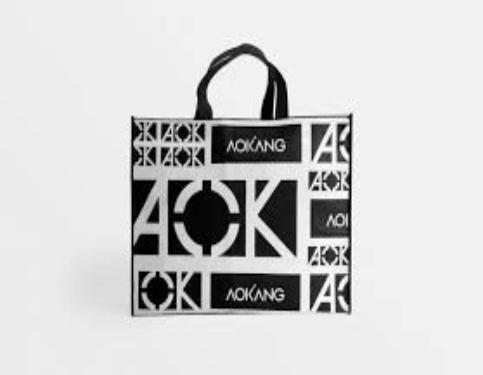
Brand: AOKANG
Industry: Clothes